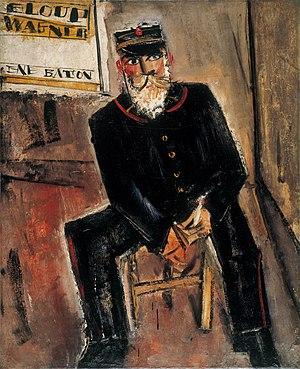
Yuzō Saeki est un peintre japonais influencé par le modernisme et le fauvisme européens du début du XXᵉ siècle.